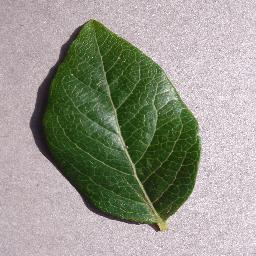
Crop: blueberry
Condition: healthy